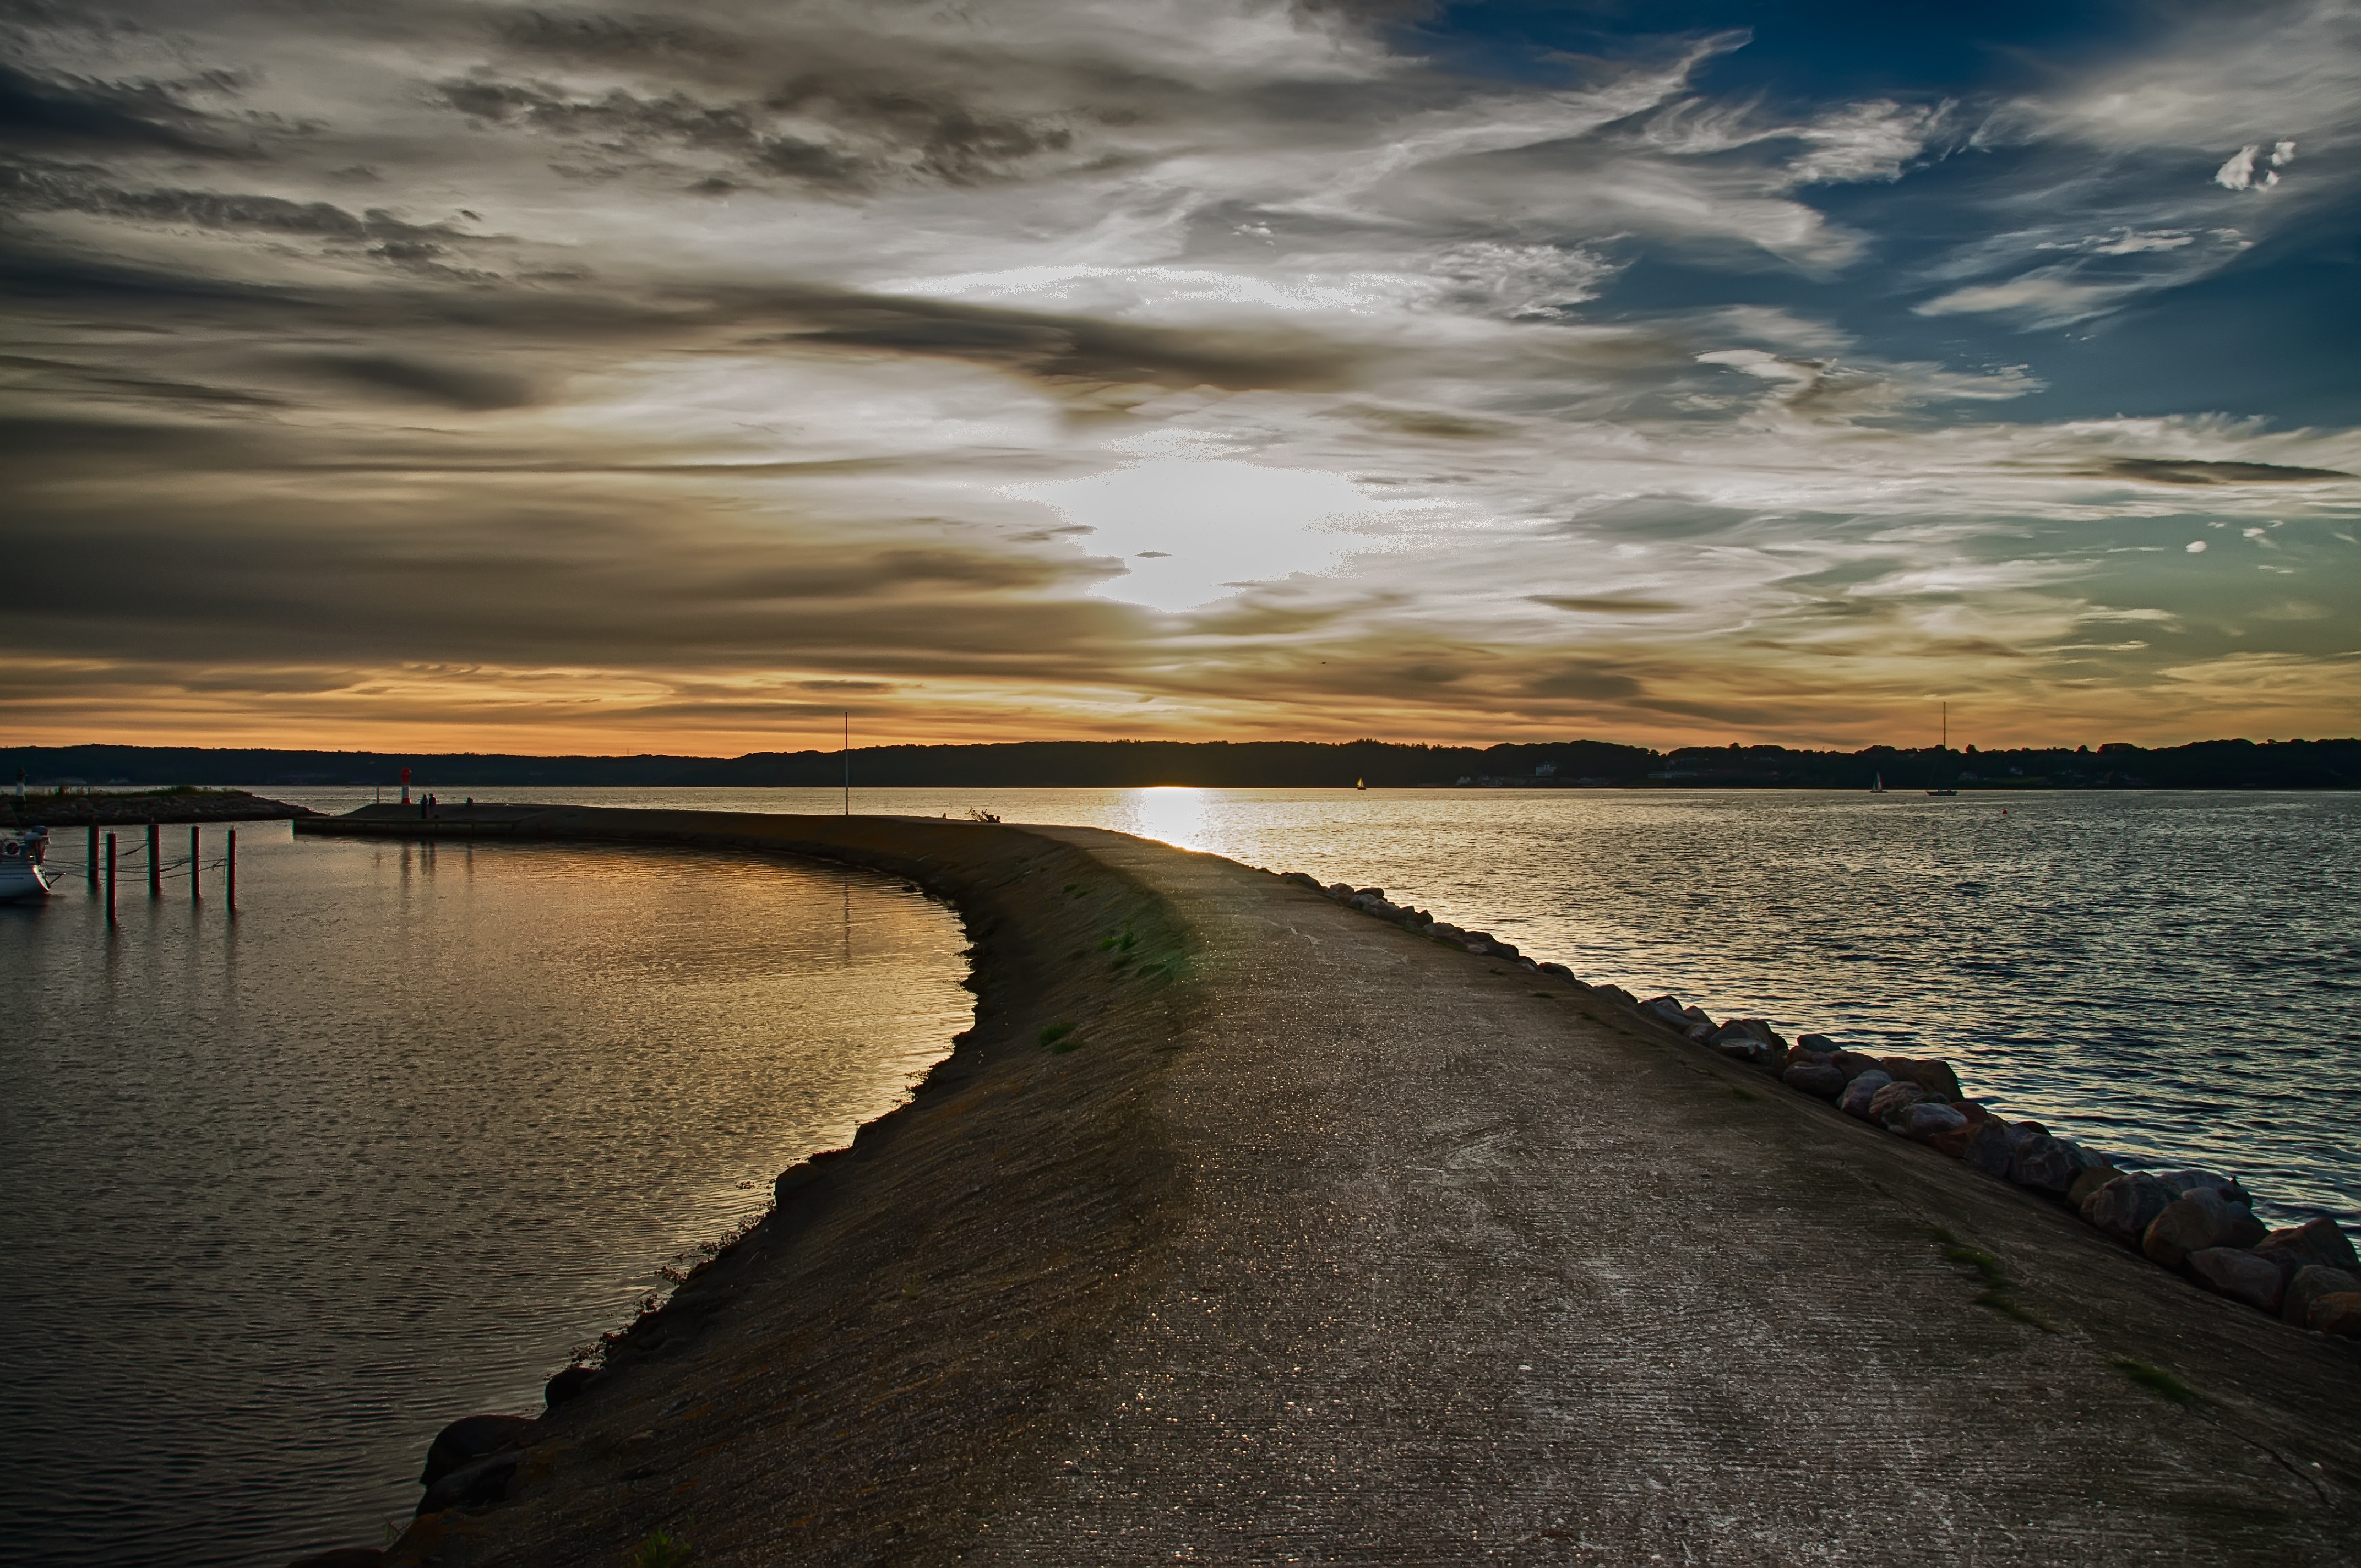
beach, sea, coast, water, nature, ocean, horizon, cloud, sky, sunrise, sunset, sunlight, morning, shore, wave, lake, dawn, river, dusk, evening, reflection, bay, fjord, body of water, clouds, mole, loch, abendstimmung, f rde flensburg